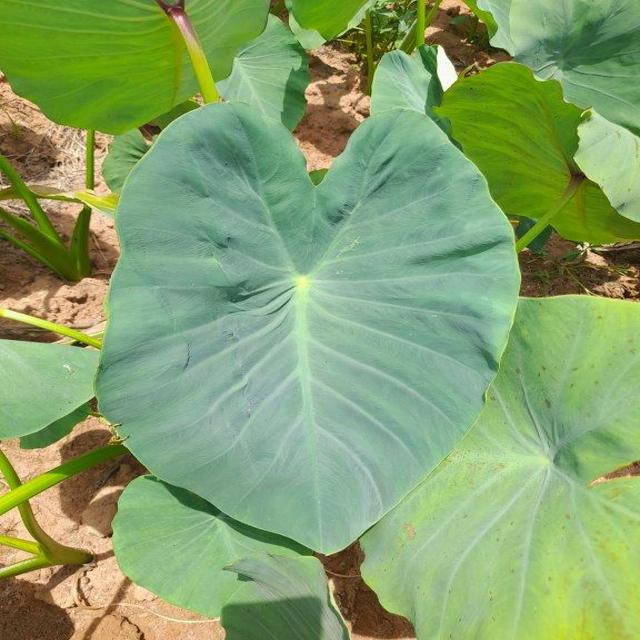
Label: Healthy